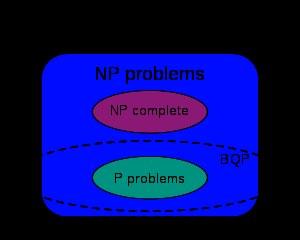
Le problème P ≟ NP est une conjecture en mathématiques, et plus précisément en informatique théorique, considérée par de nombreux chercheurs comme une des plus importantes conjectures du domaine, et même des mathématiques en général. L'Institut de mathématiques Clay a inclus ce problème dans sa liste des sept problèmes du prix du millénaire, et offre à ce titre un million de dollars à quiconque sera en mesure de démontrer P = NP ou P ≠ NP ou de démontrer que ce n'est pas démontrable. Ce problème est également le troisième problème de Smale.
En théorie de la complexité des algorithmes BQP est la classe des problèmes de décision qui peuvent être résolus par un calculateur quantique en un temps polynomial, avec une probabilité d'erreur d'au plus 1/3 dans tous les cas. Elle est le pendant quantique de la classe classique de complexité BPP.